Mahars of Pellucidar

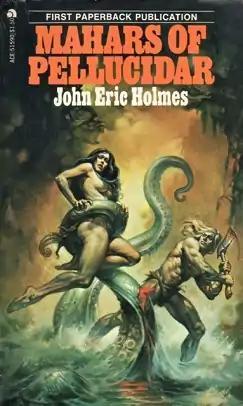
Cover art from "Mahars of Pellucidar"

Mahars of Pellucidar is a novel by American writer John Eric Holmes. The first of his Pellucidar pastiches, it was first published by Ace Books in 1976 and reissued by Edgar Rice Burroughs, Inc., in 2022.